Lewis L. Walker

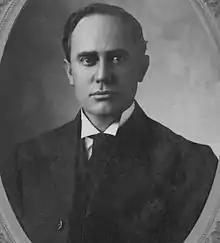
A portrait of Walker in 1910

Lewis Leavell Walker (February 15, 1873 – June 30, 1944) was a U.S. Representative from Kentucky.